Román Oyarzun Oyarzun

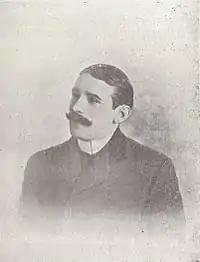
Román Oyarzun (1908)

None of the sources consulted offers any information on early education of Román. Already during his childhood he developed a knack for letters; in 1893 he sent a contribution to the Pamplonese daily "". Signed "U.E.", it was published and the author was invited to contribute more before his identity was finally revealed. In 1902 he was recorded as excellent student at the Pamplona Instituto Provincial, which might suggest that following bachillerato he trained to be a teacher. At unspecified time he commenced university studies at in Madrid. He first enrolled at law, the curriculum completed "brillantamente" in only two years, to study philosophy and letters later on. Date of him graduating in law is not clear; in philosophy and letters he graduated in 1905. In 1906 he applied for chair of Catédra de Psicología, Lógica, Etica y Rudimentos de Derecho at state colleges in Lerida and Teruel, but was not successful. In 1908 he commenced editorial duties in a San Sebastián daily, "El Correo de Guipúzcoa".